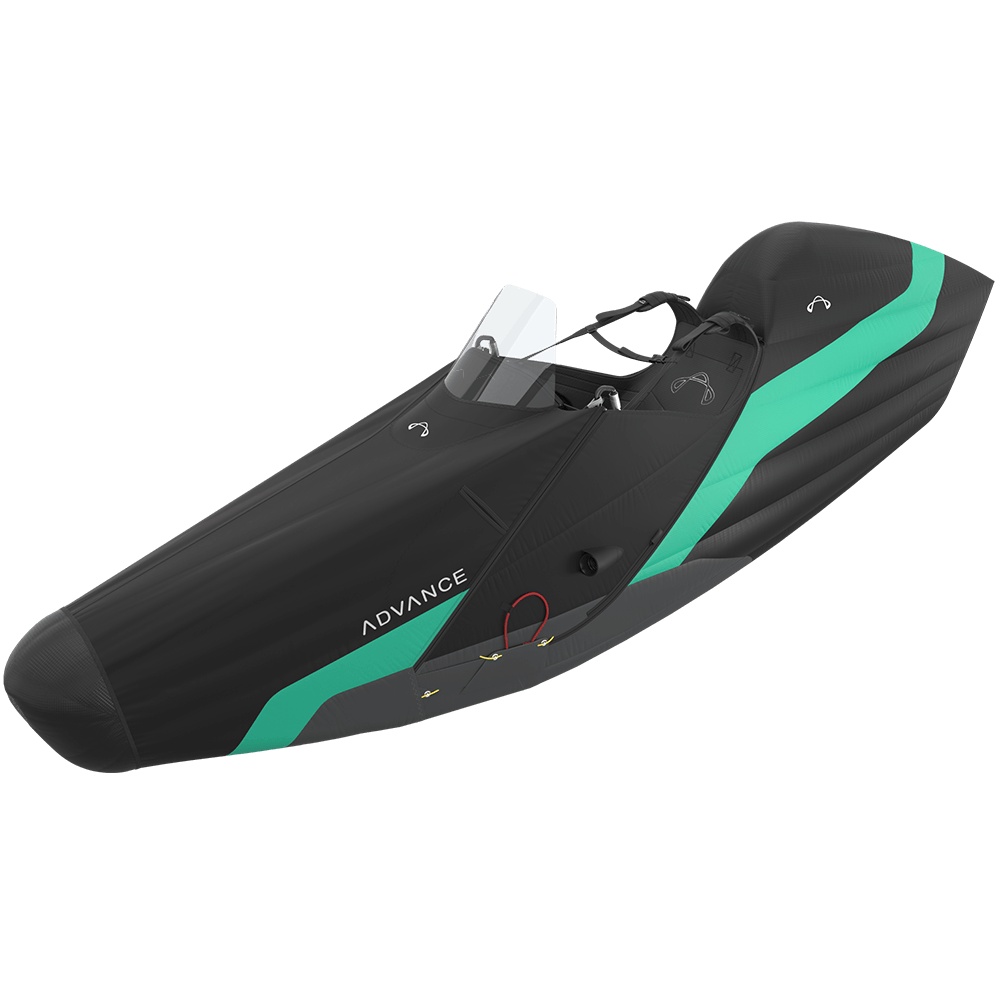
Advance Impress 4
[Product Details] Impress 4 – Accessible Throne The IMPRESS 4 is the first full-on cross country harness with a tail spoiler, and it's very small packed volume and lightweight from 6 kgs means that it can be folded and packed in every normal paraglider rucksack. The IMPRESS 4 has a seatboard, and thus closes a gap in our harness range. But it can also be flown without the seatboard, and so will meet a great variety of pilot requirements. We look forward to seeing you at St. Hilaire so that you can try a test sit in our latest M size prototypes. Features Flying with or without seatboard Two reserve compartments (left and right) SAS-TEC Side crash protection EN/LTF Certification Anti-G braking parachute pocket Ballast compartment Optional Windshield Incl. COMFORTPACK 3 [Technical Data] Technical Details IMPRESS 4 S M L Pilot height cm 155-172 165-183 178-200 Seating width cm 31 33 35 Harness weight kg ~6.0 ~6.5 ~7.0 [FAQs]
Brand: Advance
Category: Sporting Goods > Outdoor Recreation > Hang Gliding & Skydiving > Hang Gliders